Clan Jetties

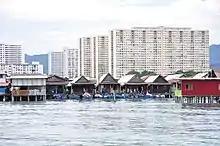
The Koay and Peng Aun jetties were demolished in 2006 to make way for high-rise residences (in the background).

George Town as an entrepôt had attracted waves of immigration from southern China. The Hokkien-speaking immigrants from Fujian, in particular, had settled within the vicinity of the coastline, at areas such as at Tok Aka Lane, Acheen Street, Armenian Street and Stewart Lane.